Así Fue

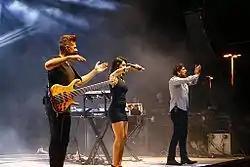
Mexican group Playa Limbo ("pictured") covered the song.

In 1998, Dominican merengue singer Toño Rosario covered "Así Fue" on his studio album "Exclusivo". Rosario's version peaked at No. 22 on the US Hot Latin Songs chart, and No. 8 on the US Tropical Songs chart, earning songwriter Juan Gabriel another ASCAP Latin award for the song (in the merengue category). In the same year, Mexican banda group La Arrolladora Banda El Limón covered it on their album, "Antes de Partir", with their version reaching number nine on the grupera charts in Mexico. In 2008, Sony Music Mexico released a tribute album to Juan Gabriel titled "Amo al Divo de Juárez: Tributo al Juan Gabriel" which features various rock musicians performing his songs. Mexican band Playa Limbo was one of artists listed in the album where they covered "Así Fue". Their rendition reached number 26 on the Hot Latin Songs and number 13 on the Latin Pop Songs charts. It received a nomination for Pop Song of the Year at the 22nd Annual Lo Nuestro Awards in 2010 while Juan Gabriel earned an ASCAP Latin Award in the Pop/Ballad field for their cover in the same year.